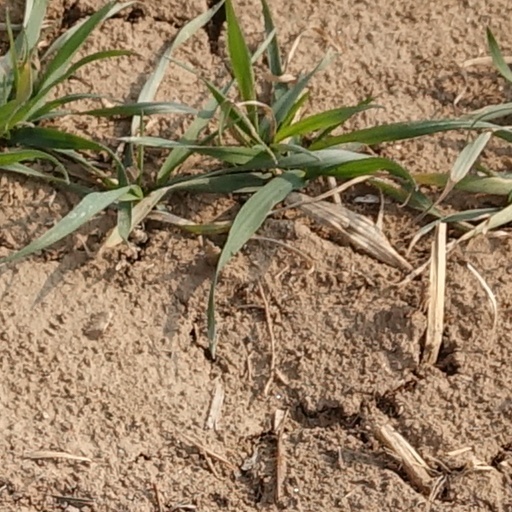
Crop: wheat